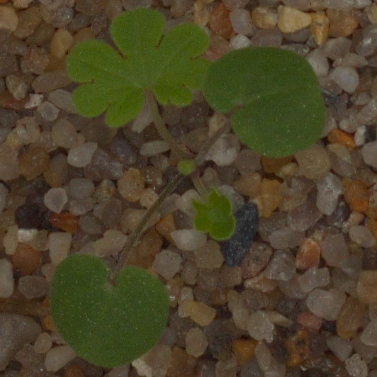
Label: smallflowered_cranesbill